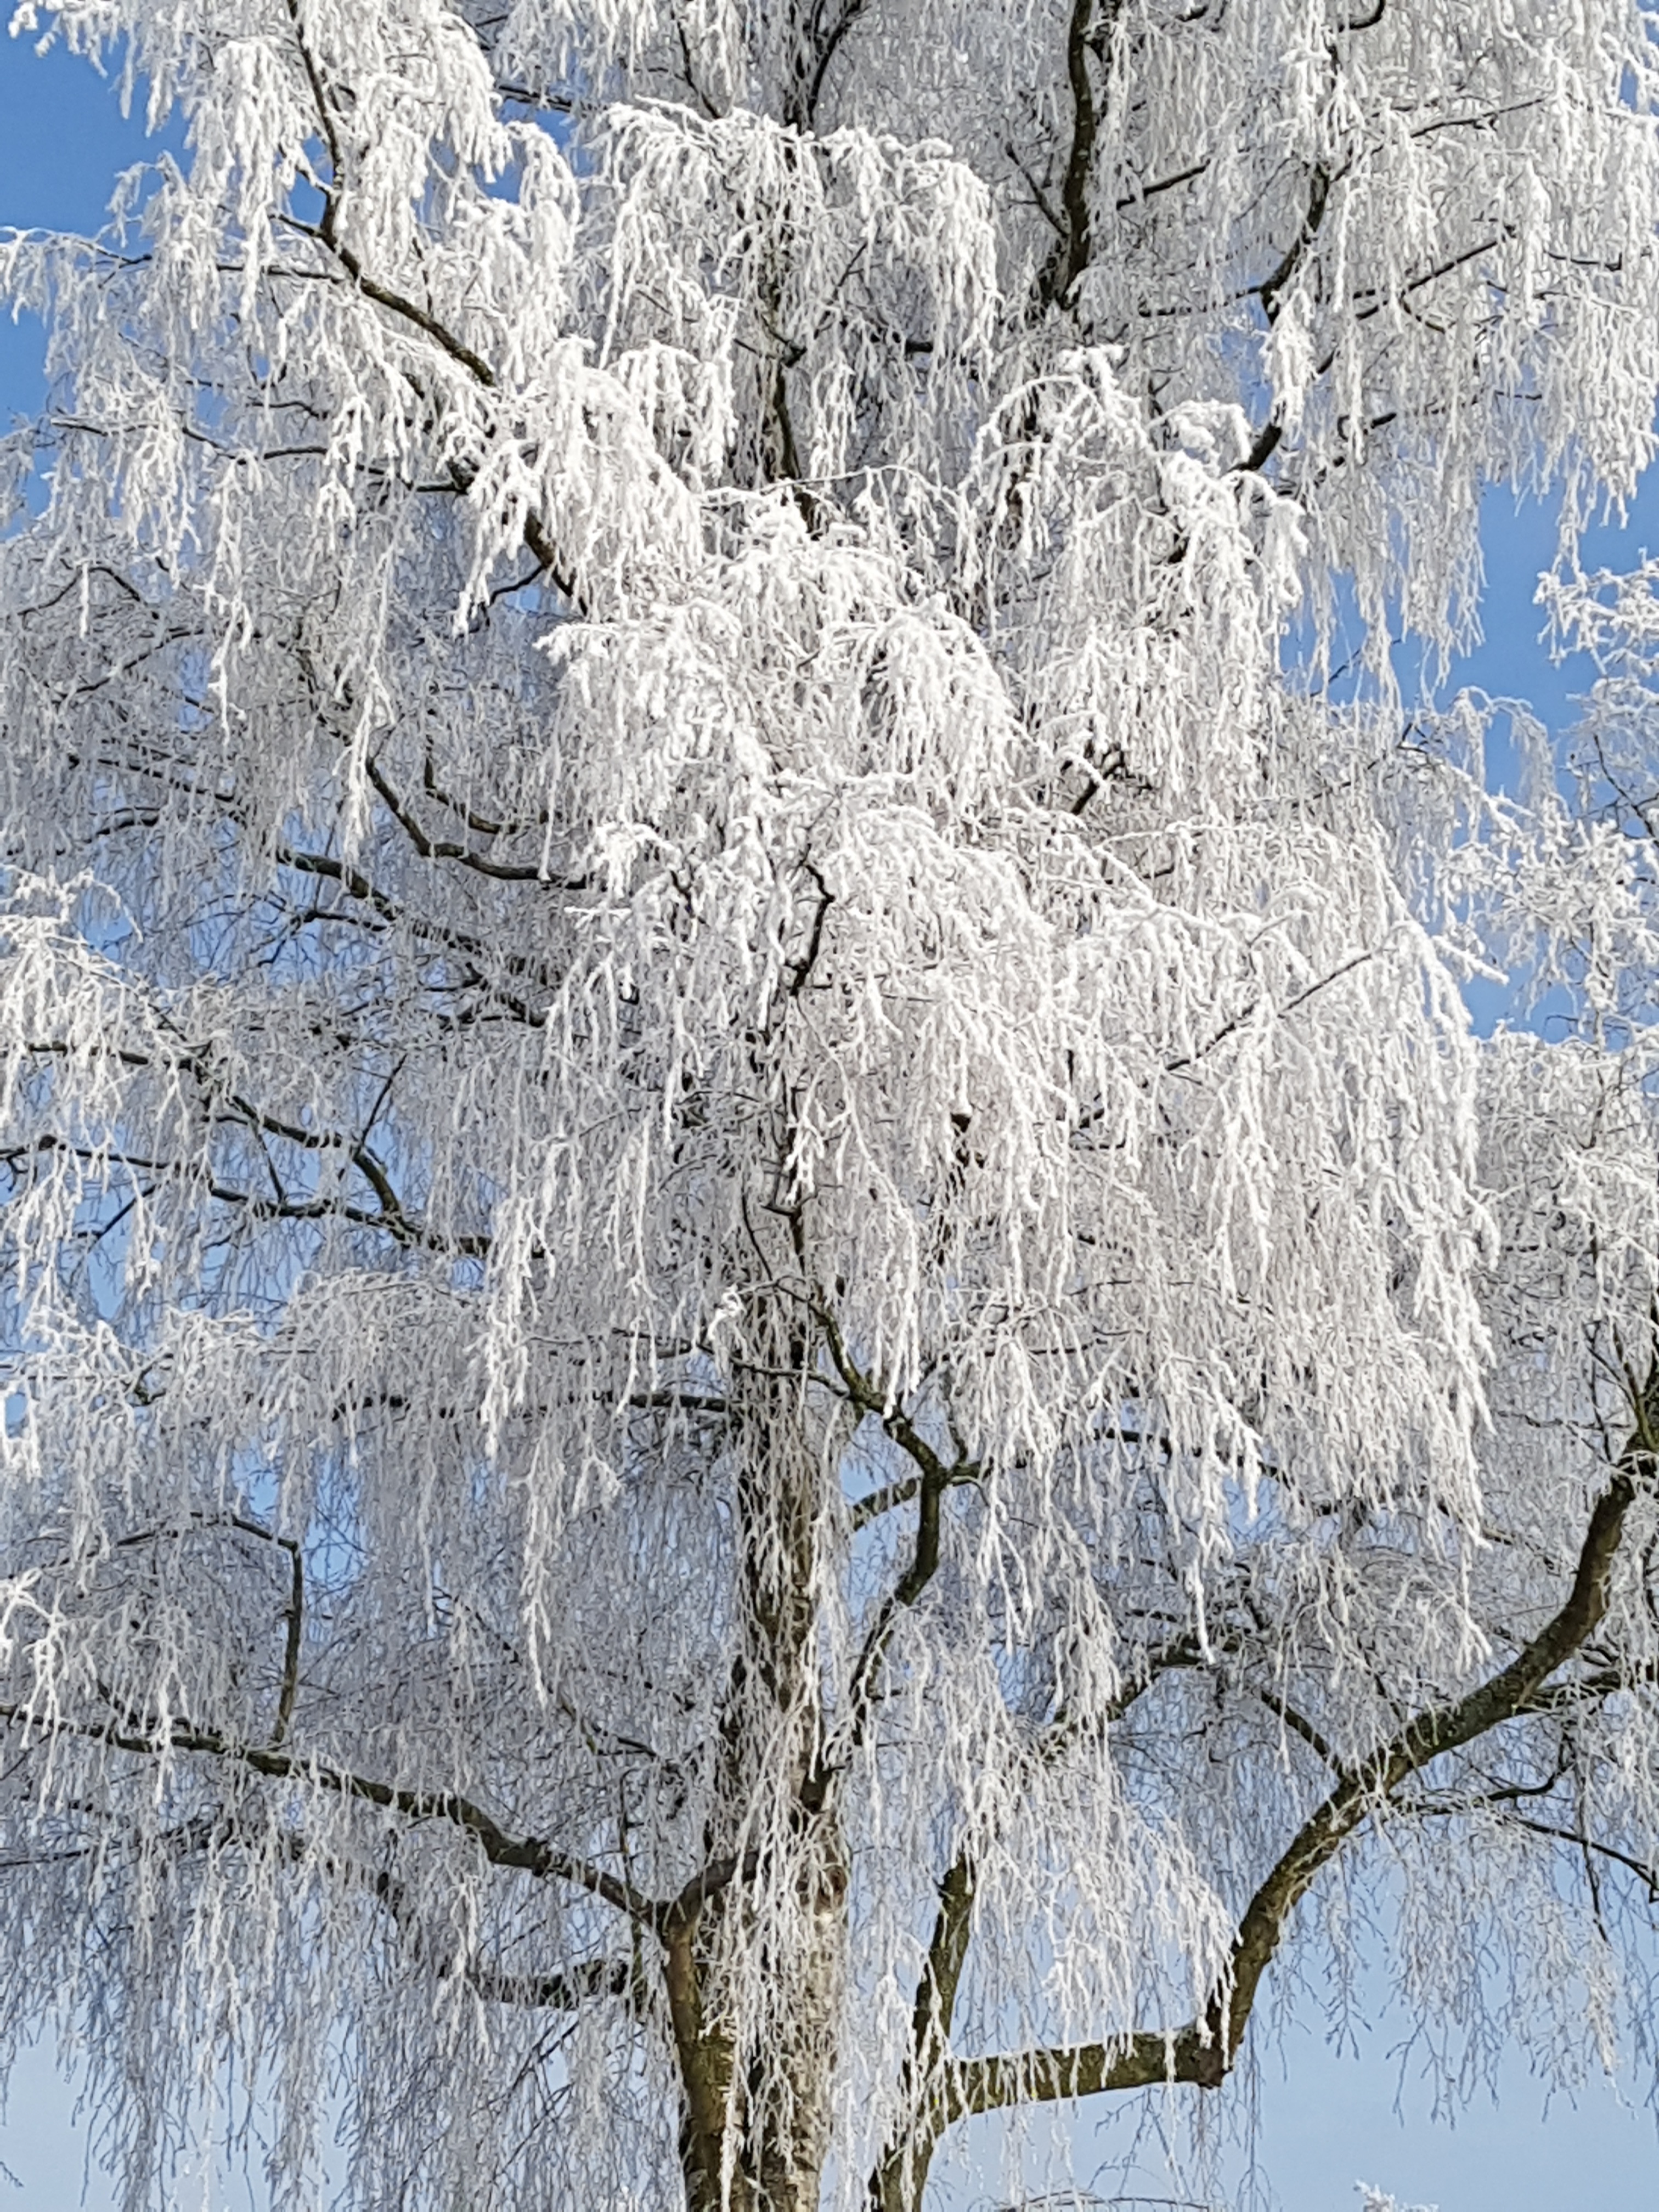
tree, branch, snow, winter, plant, flower, frost, ice, birch, weather, season, winter magic, hoarfrost, freezing, woody plant